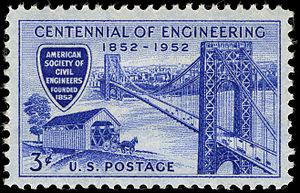
James Laurie est un ingénieur civil américain d'origine britannique né à Bellsquarry, près d'Édimbourg le 9 mai 1811 et mort à Hartford le 16 mars 1875.